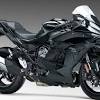
Vehicle type: Motorcycles